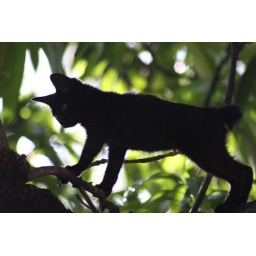
A cat is a lion in a jungle of small bushes. ~Indian Proverb